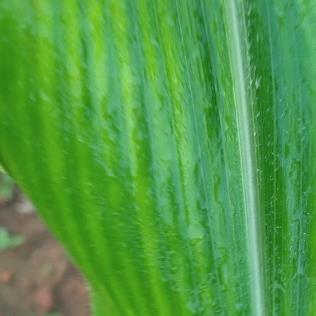
Crop: Maize
Condition: stripe-d